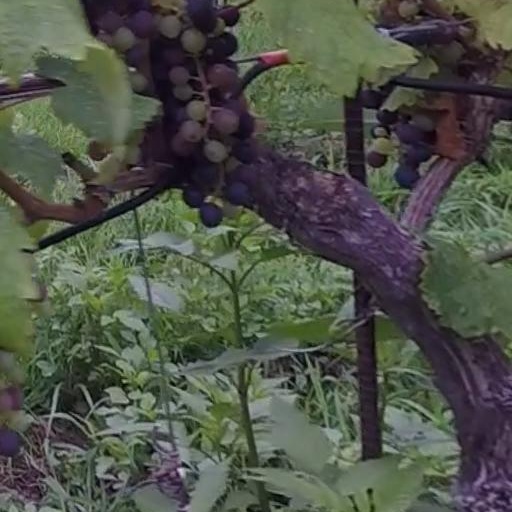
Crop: grape